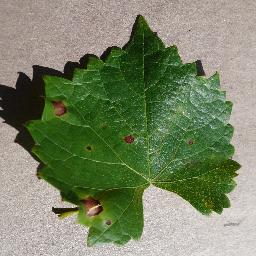
Label: Grape___Black_rot